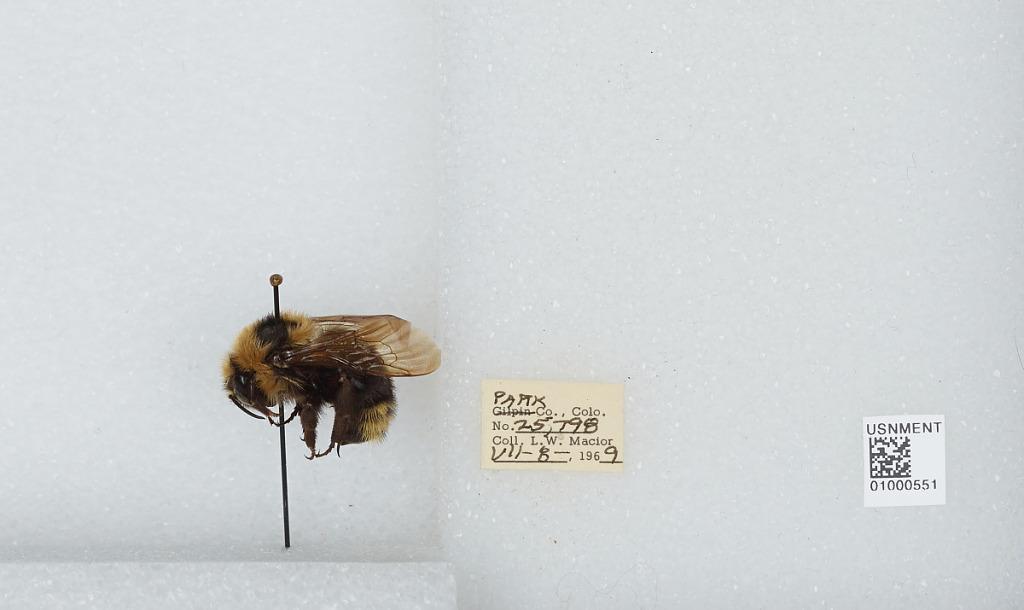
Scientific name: Bombus (Psithyrus) insularis (Smith)
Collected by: L. Macior
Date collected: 1969-7-8
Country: United States
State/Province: Colorado
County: Park
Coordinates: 40.3533, -106.919